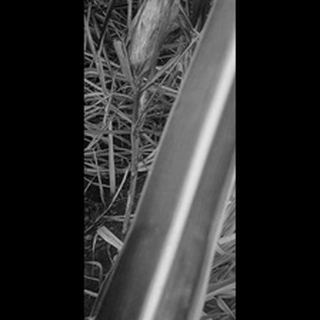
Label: sugarcane_yellow_leaf_disease